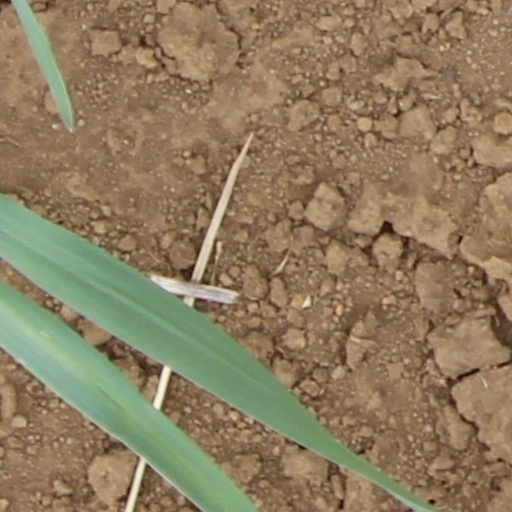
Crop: wheat